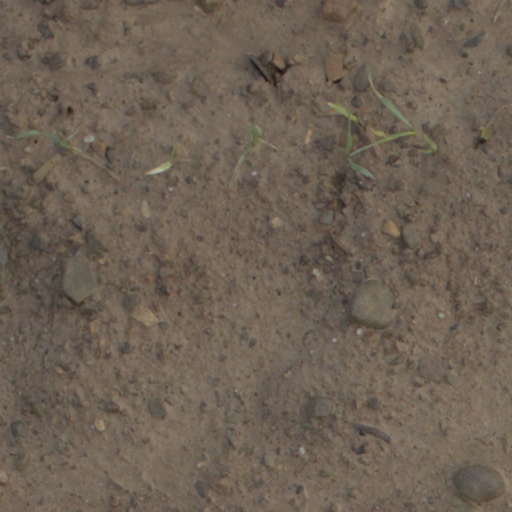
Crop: wheat